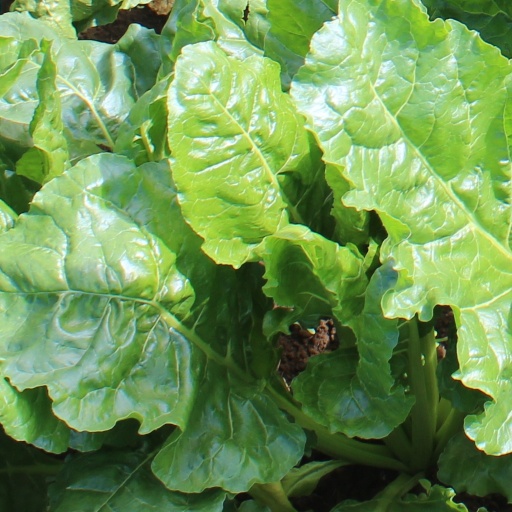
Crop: sugar beet